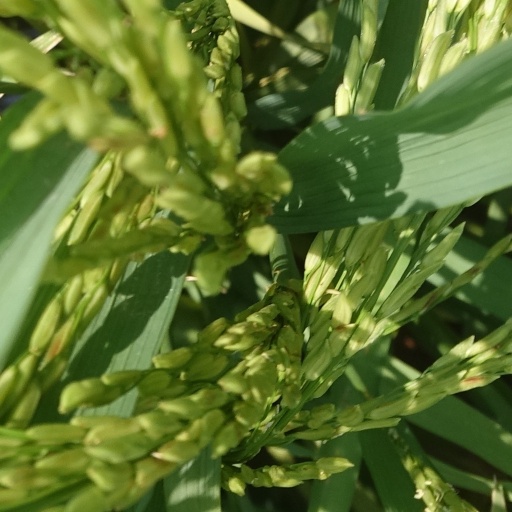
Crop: rice